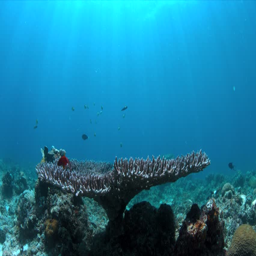
shallow waters of a coral reef .